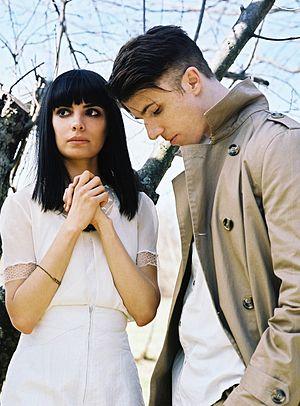
School of Seven Bells est un groupe de rock indépendant américain, originaire de Brooklyn, à New York. Il est formé en 2007 par Benjamin Curtis et deux sœurs jumelles Alejandra et Claudia Deheza. Le groupe se sépare en 2013.